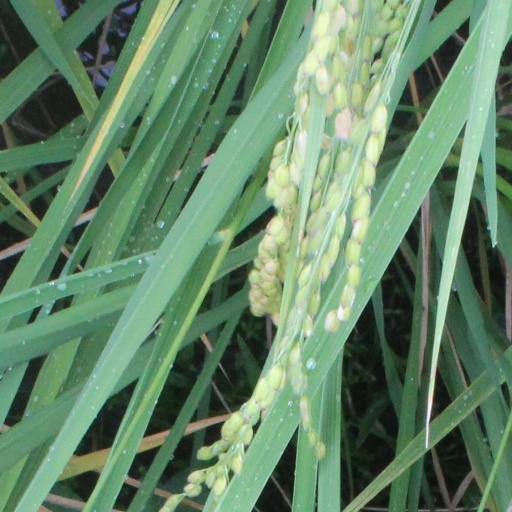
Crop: rice